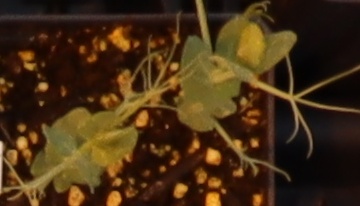
Label: Field Pea